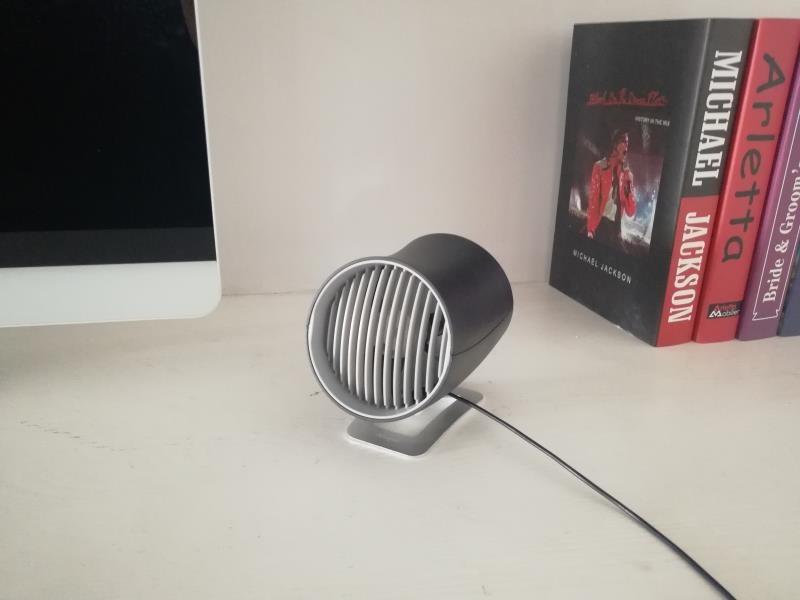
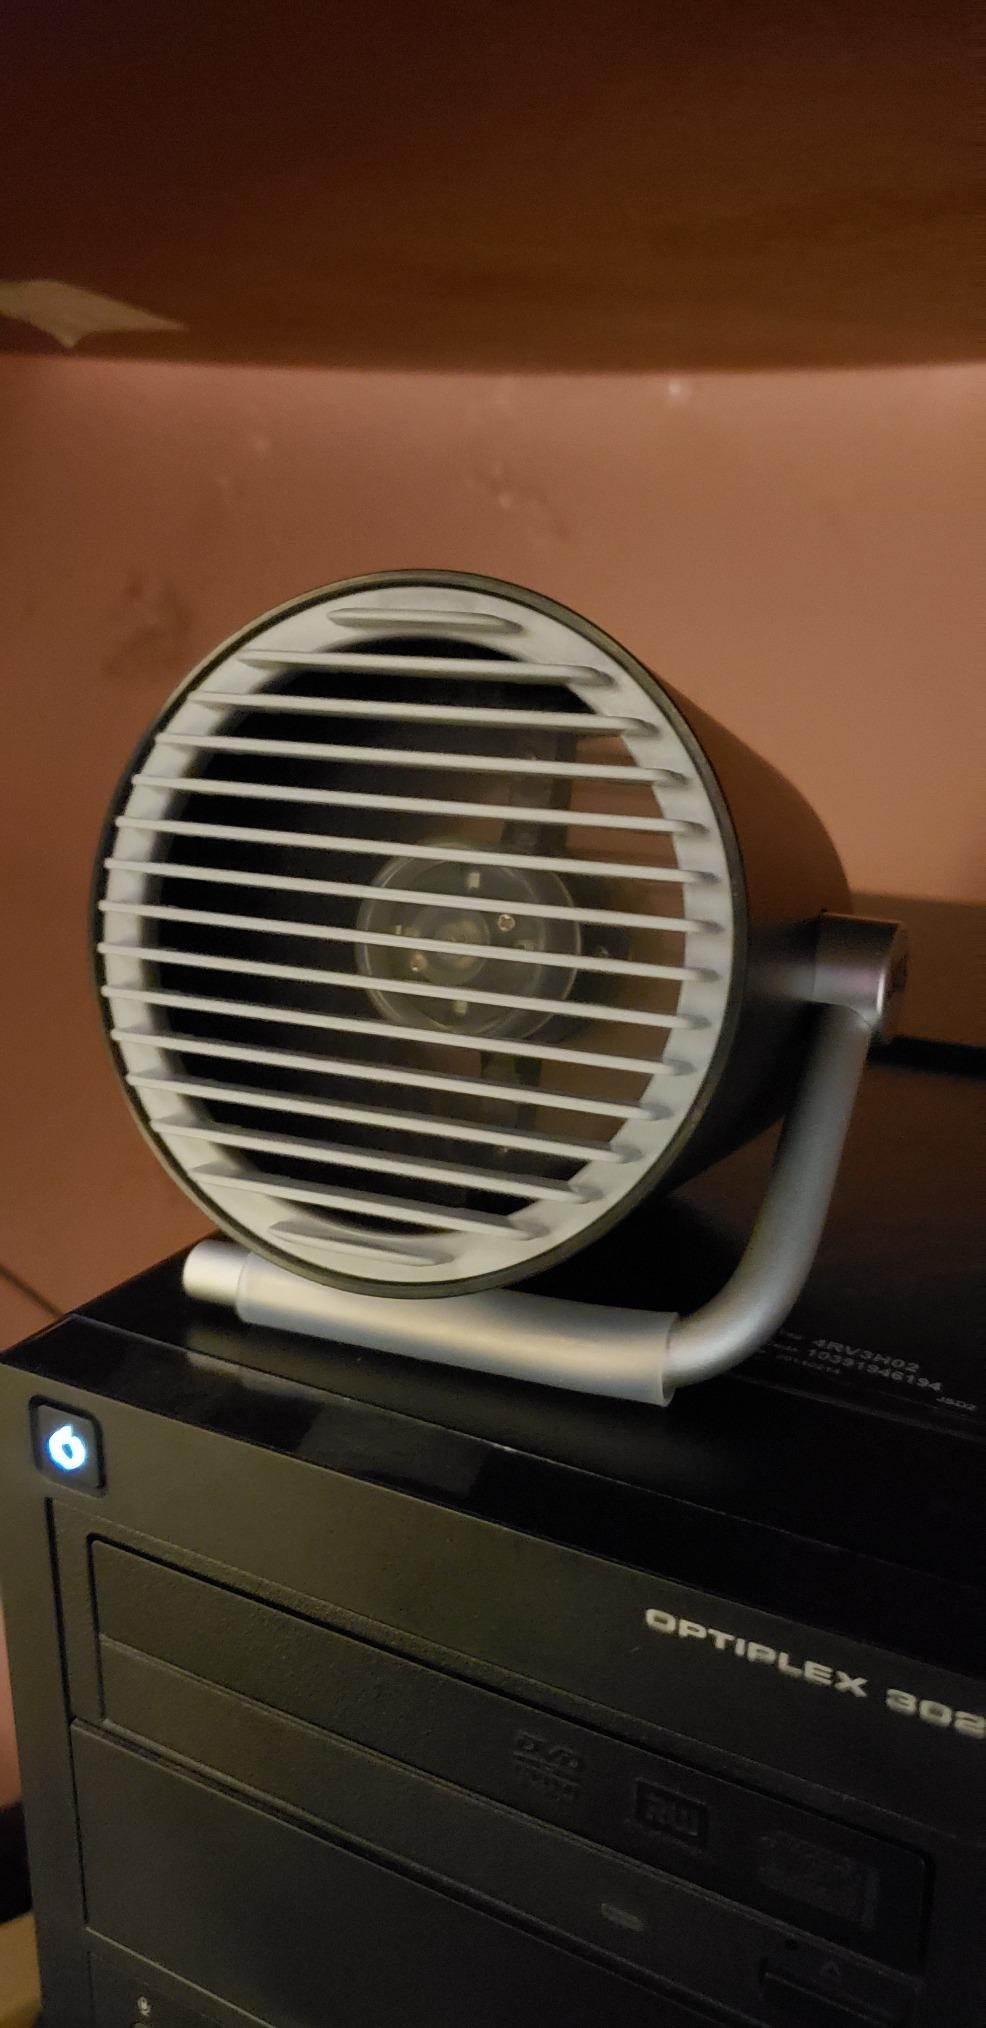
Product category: fan
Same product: no